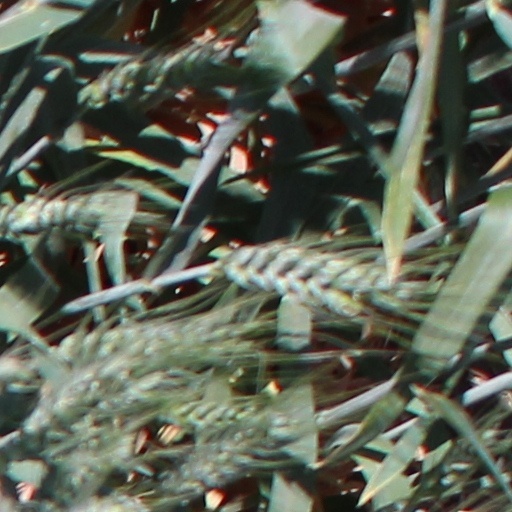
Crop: wheat